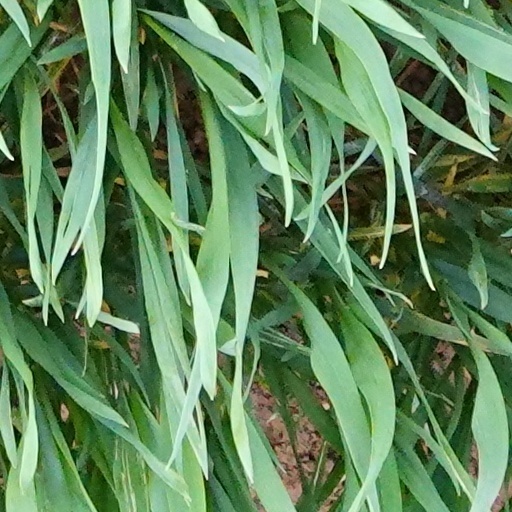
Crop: wheat